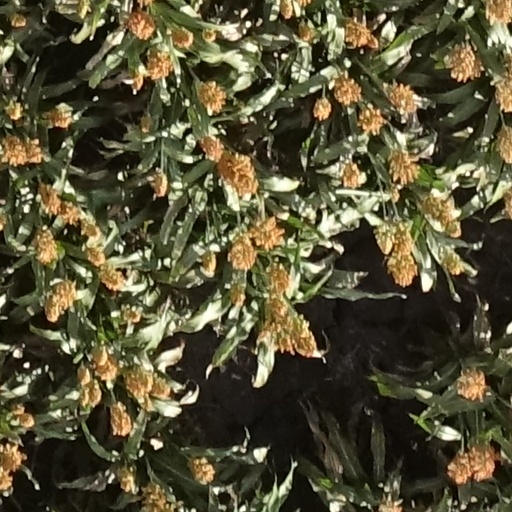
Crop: sorghum